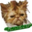
Label: cat